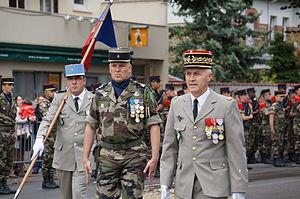
La 1ʳᵉ brigade mécanisée était l'une des brigades mécanisées du Commandement des forces terrestres de l'Armée de terre française. Créée le 1ᵉʳ juillet 1999, comme héritière de la 1ʳᵉ division blindée, elle a été dissoute le 21 juillet 2015. Avant sa dissolution, ses effectifs s'élevaient à 4 000 hommes et femmes et son état-major était caserné à Châlons-en-Champagne.